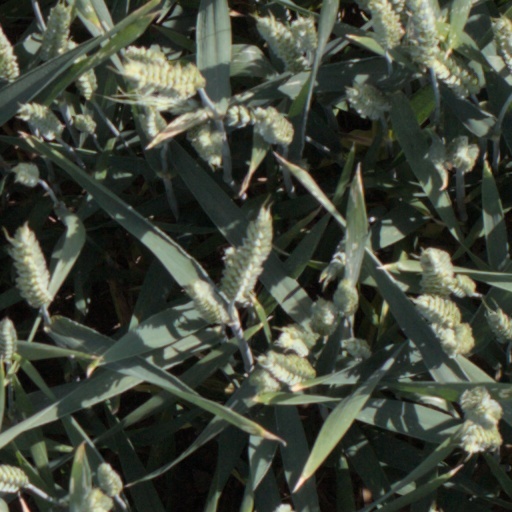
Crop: wheat